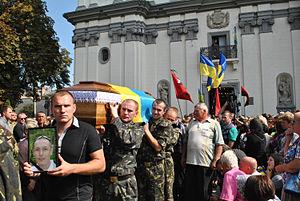
La guerre du Donbass est un conflit armé actuellement en cours ayant commencé en 2014 lors de la crise ukrainienne et se déroulant à l'Est de l'Ukraine.